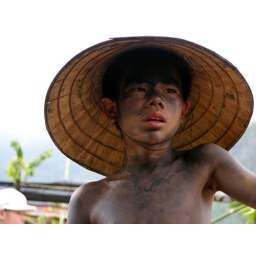
boy in hat